Bandhan (1991 film)

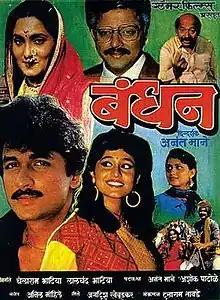
Theatrical release poster

Bandhan is a 1991 Indian Marathi-language Romantic Drama film directed by Anant Mane and produced by Chelaram Bhatia and Lalchand Bhatia under the banner of Glamour Films, featuring Ajinkya Deo, Nishigandha Wad, Asha Kale, Ramesh Bhatkar and Sharad Talwalkar. Nishigandha Wad and Ajinkya deo appeared first time together, In the film, a headstrong Girl marries the young boy , to quell his spirit and teach him a lesson. In the process, she ends up learning a few lessons herself.It was released on 5 March 1991.